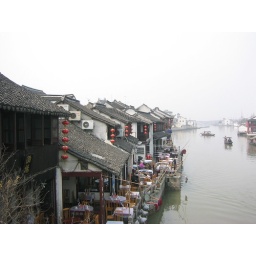
Lots of little cafes on the riverfront in Zhujiajiao.  Mostly excellent food, although the river fish are not so hot.